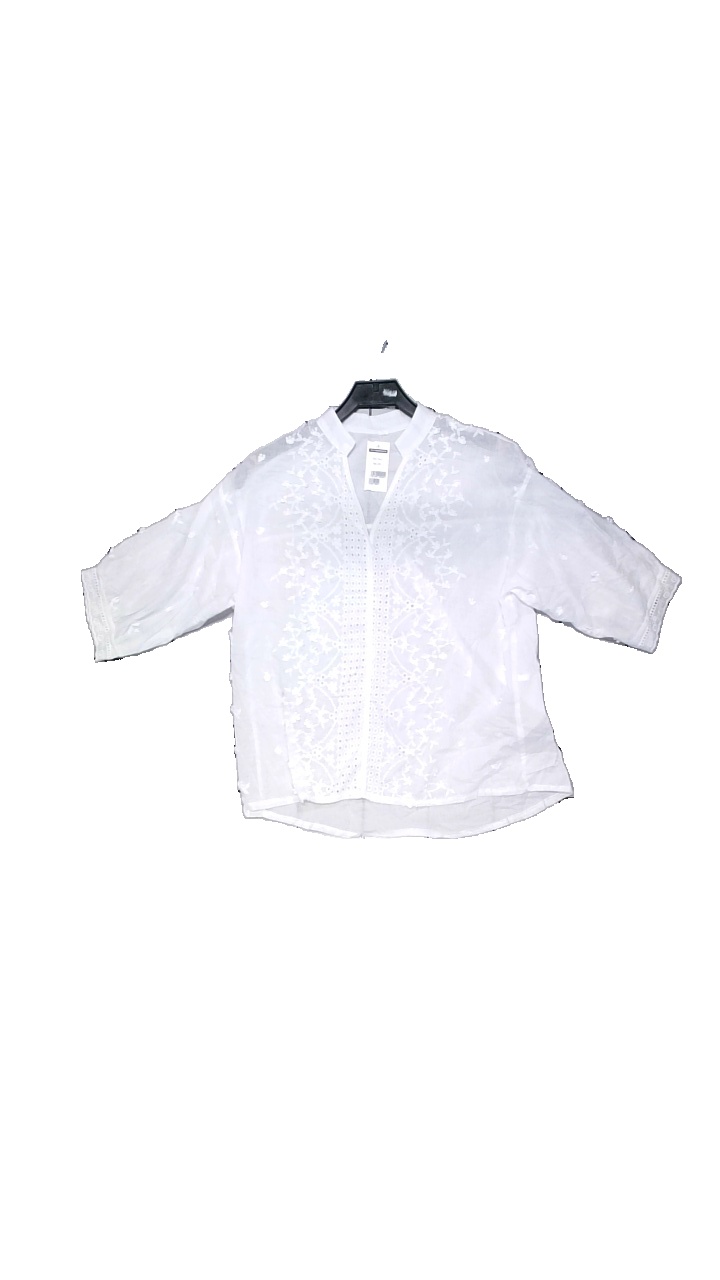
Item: Blouse (Ladies)
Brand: Missing
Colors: White
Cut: Loose
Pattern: Lace
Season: Summer
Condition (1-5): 4
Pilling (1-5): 5
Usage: Reuse
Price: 50-100